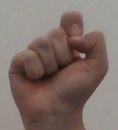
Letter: fa